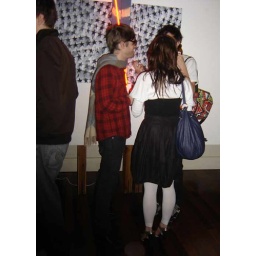
girl bag just ain't cuttin it in this hip joint...